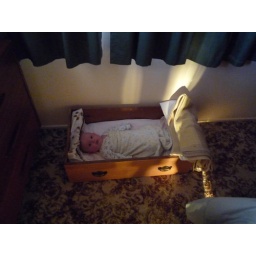
My bed in a drawer - kauri bed for a Kiwi kid. Rakino, Easter 2010